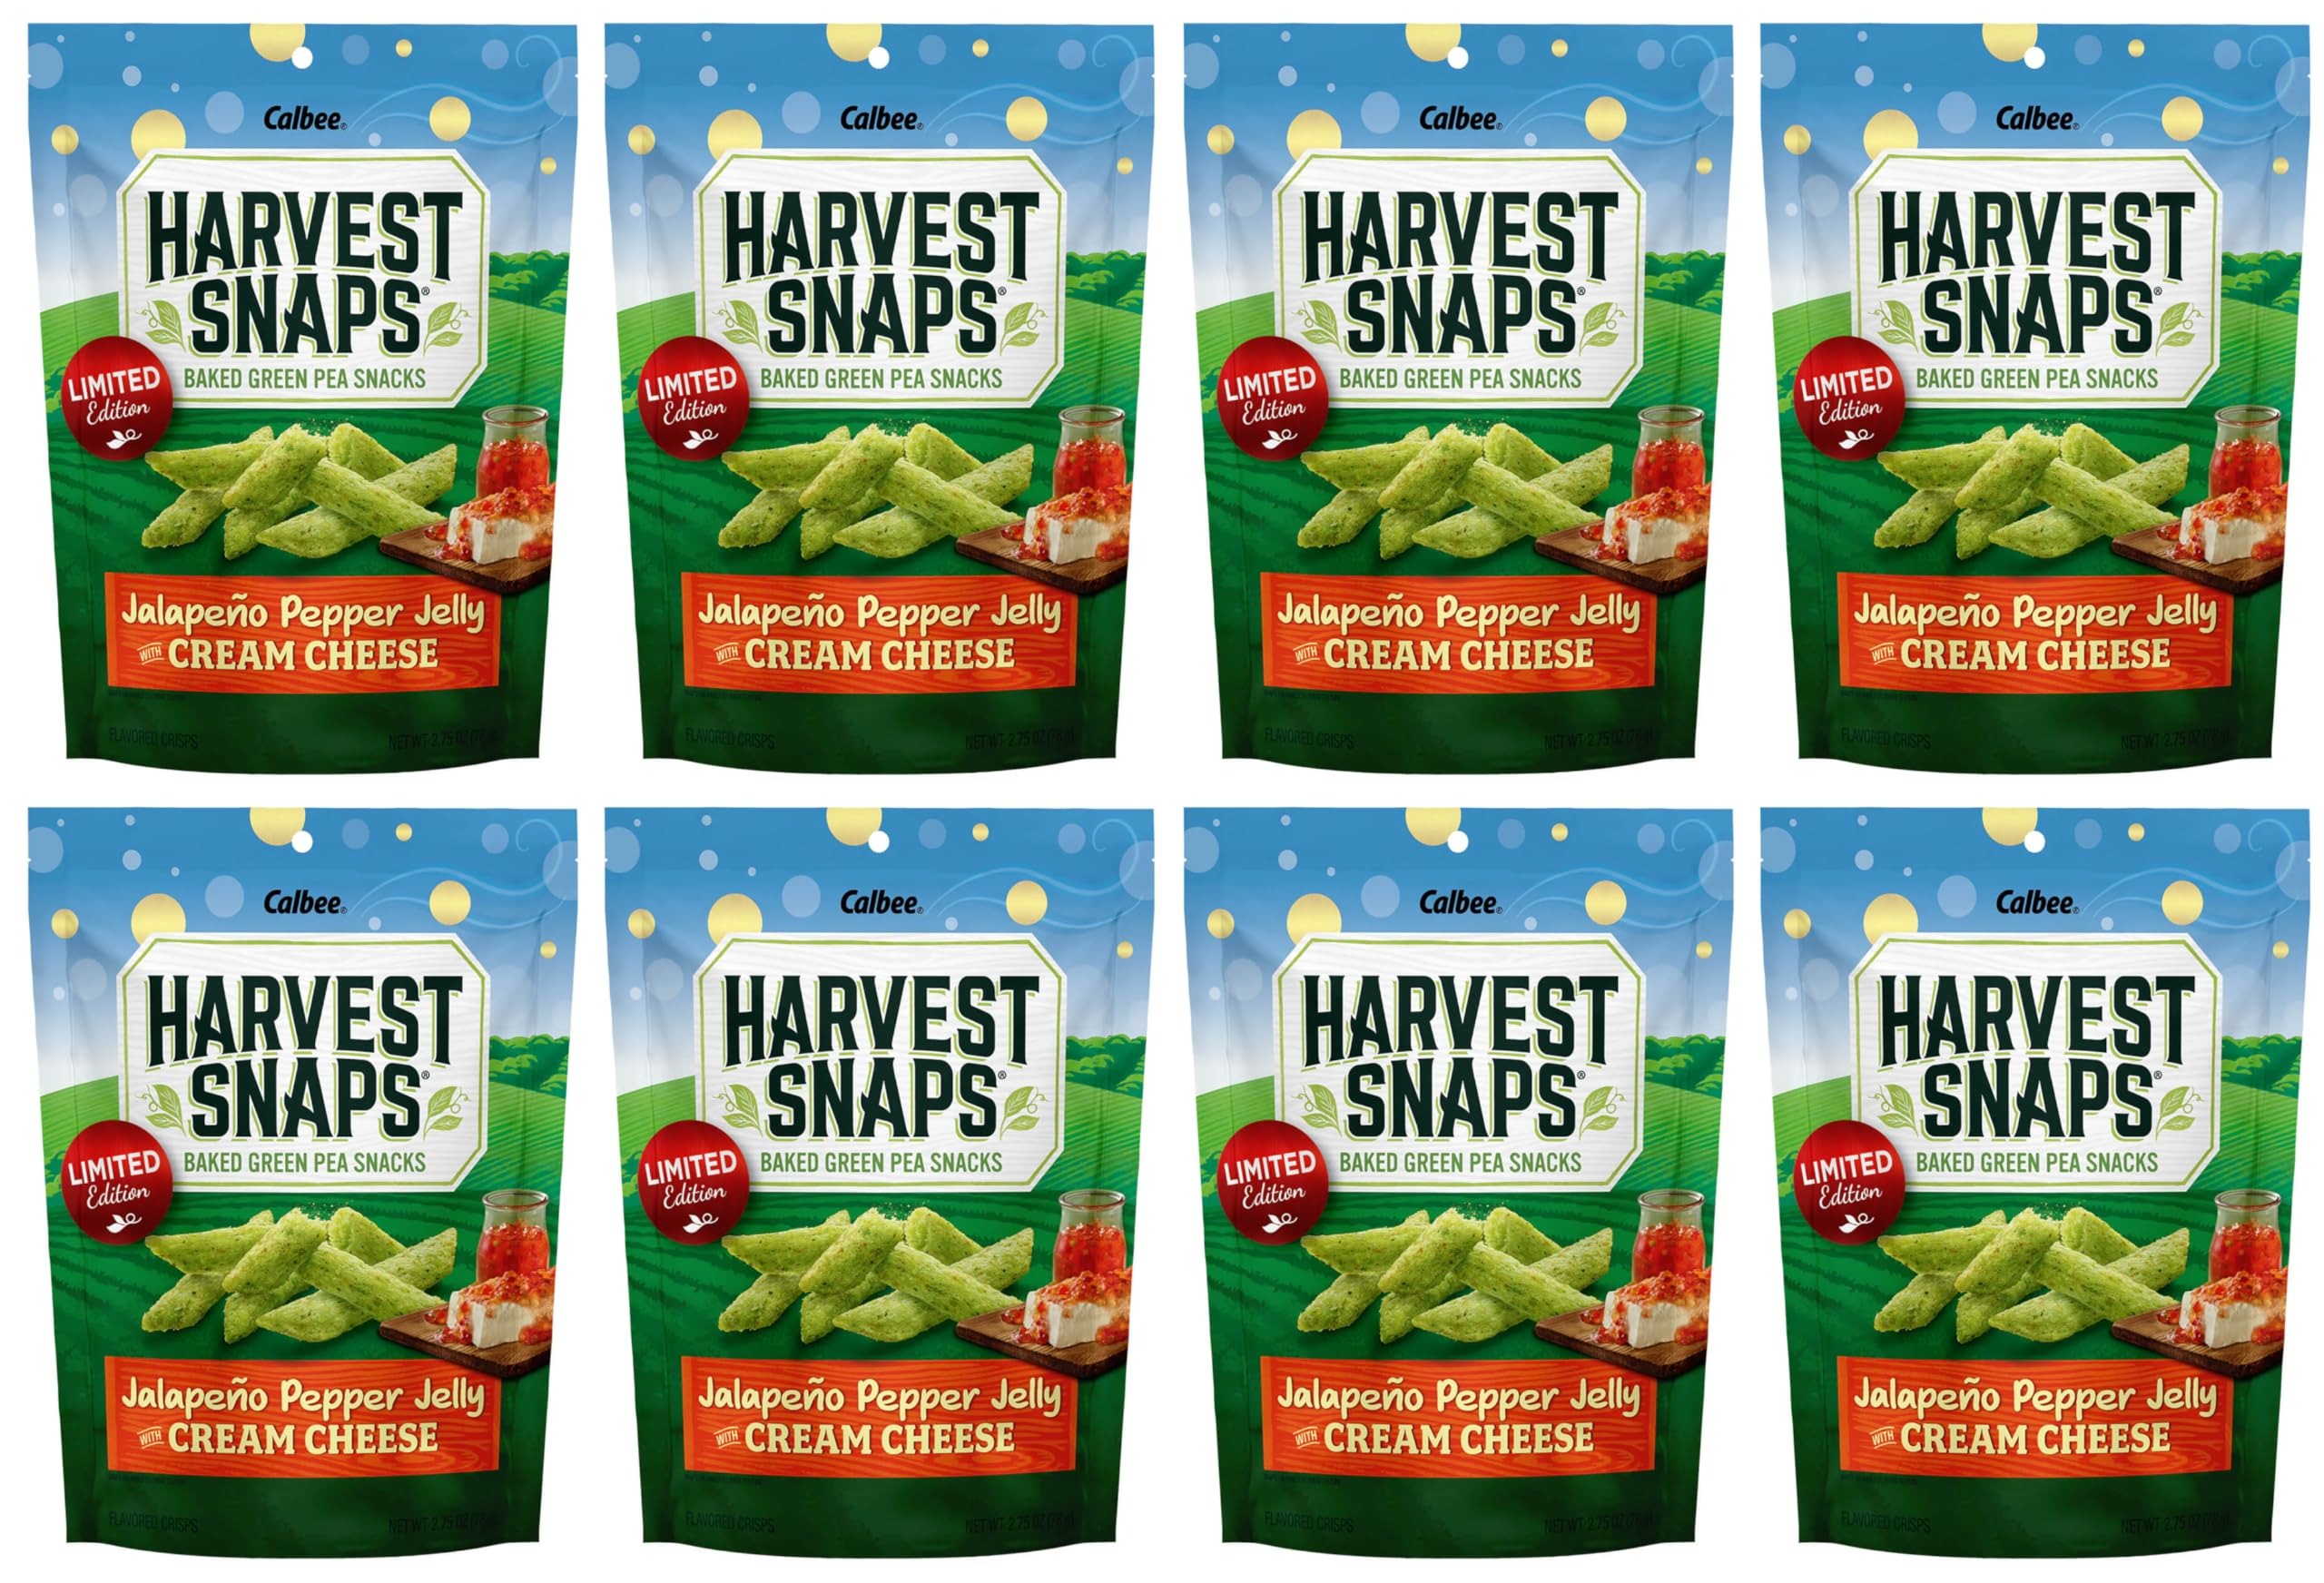
Item Name: Harvest Snaps Veggie Chips (Jalapeno Pepper Jelly Snack Crisps) | Powered by Plant Protein, Gluten Free Baked Vegetable Crisps | Made in USA (8 Snack Packs)
Value: 22.0
Unit: Ounce

Price: 2.49